R v Secretary of State for Foreign and Commonwealth Affairs, ex parte Bancoult (No 2)

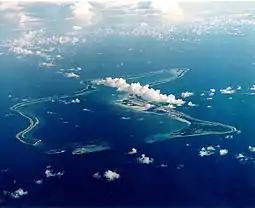
Diego Garcia, now the site of an important US armed forces base.

The Chagos Islands are a cluster of 60 islands and seven atolls in the Indian Ocean. First occupied by lepers from Mauritius, France acquired the islands in the late 18th century, and slaves were brought in from Africa and India to maintain coconut plantations placed there. Following Napoleon's defeat in 1814, the islands were ceded to the British in the Treaty of Paris, who administered them as a dependency of the Colony of Mauritius. Although the slaves were given their freedom in 1835, many remained on the Chagos Islands as contract workers, and their descendants and later immigrants are considered the indigenous people – the Chagossians.